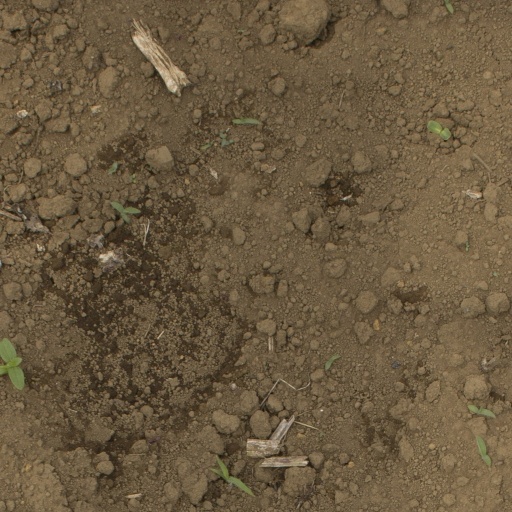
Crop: Jerusalem artichoke